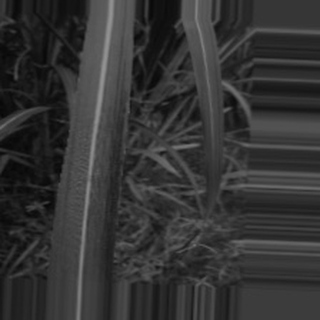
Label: sugarcane_bacterial_blight